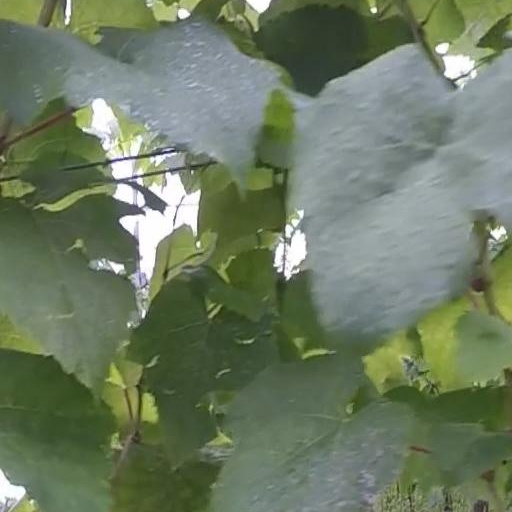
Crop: grape